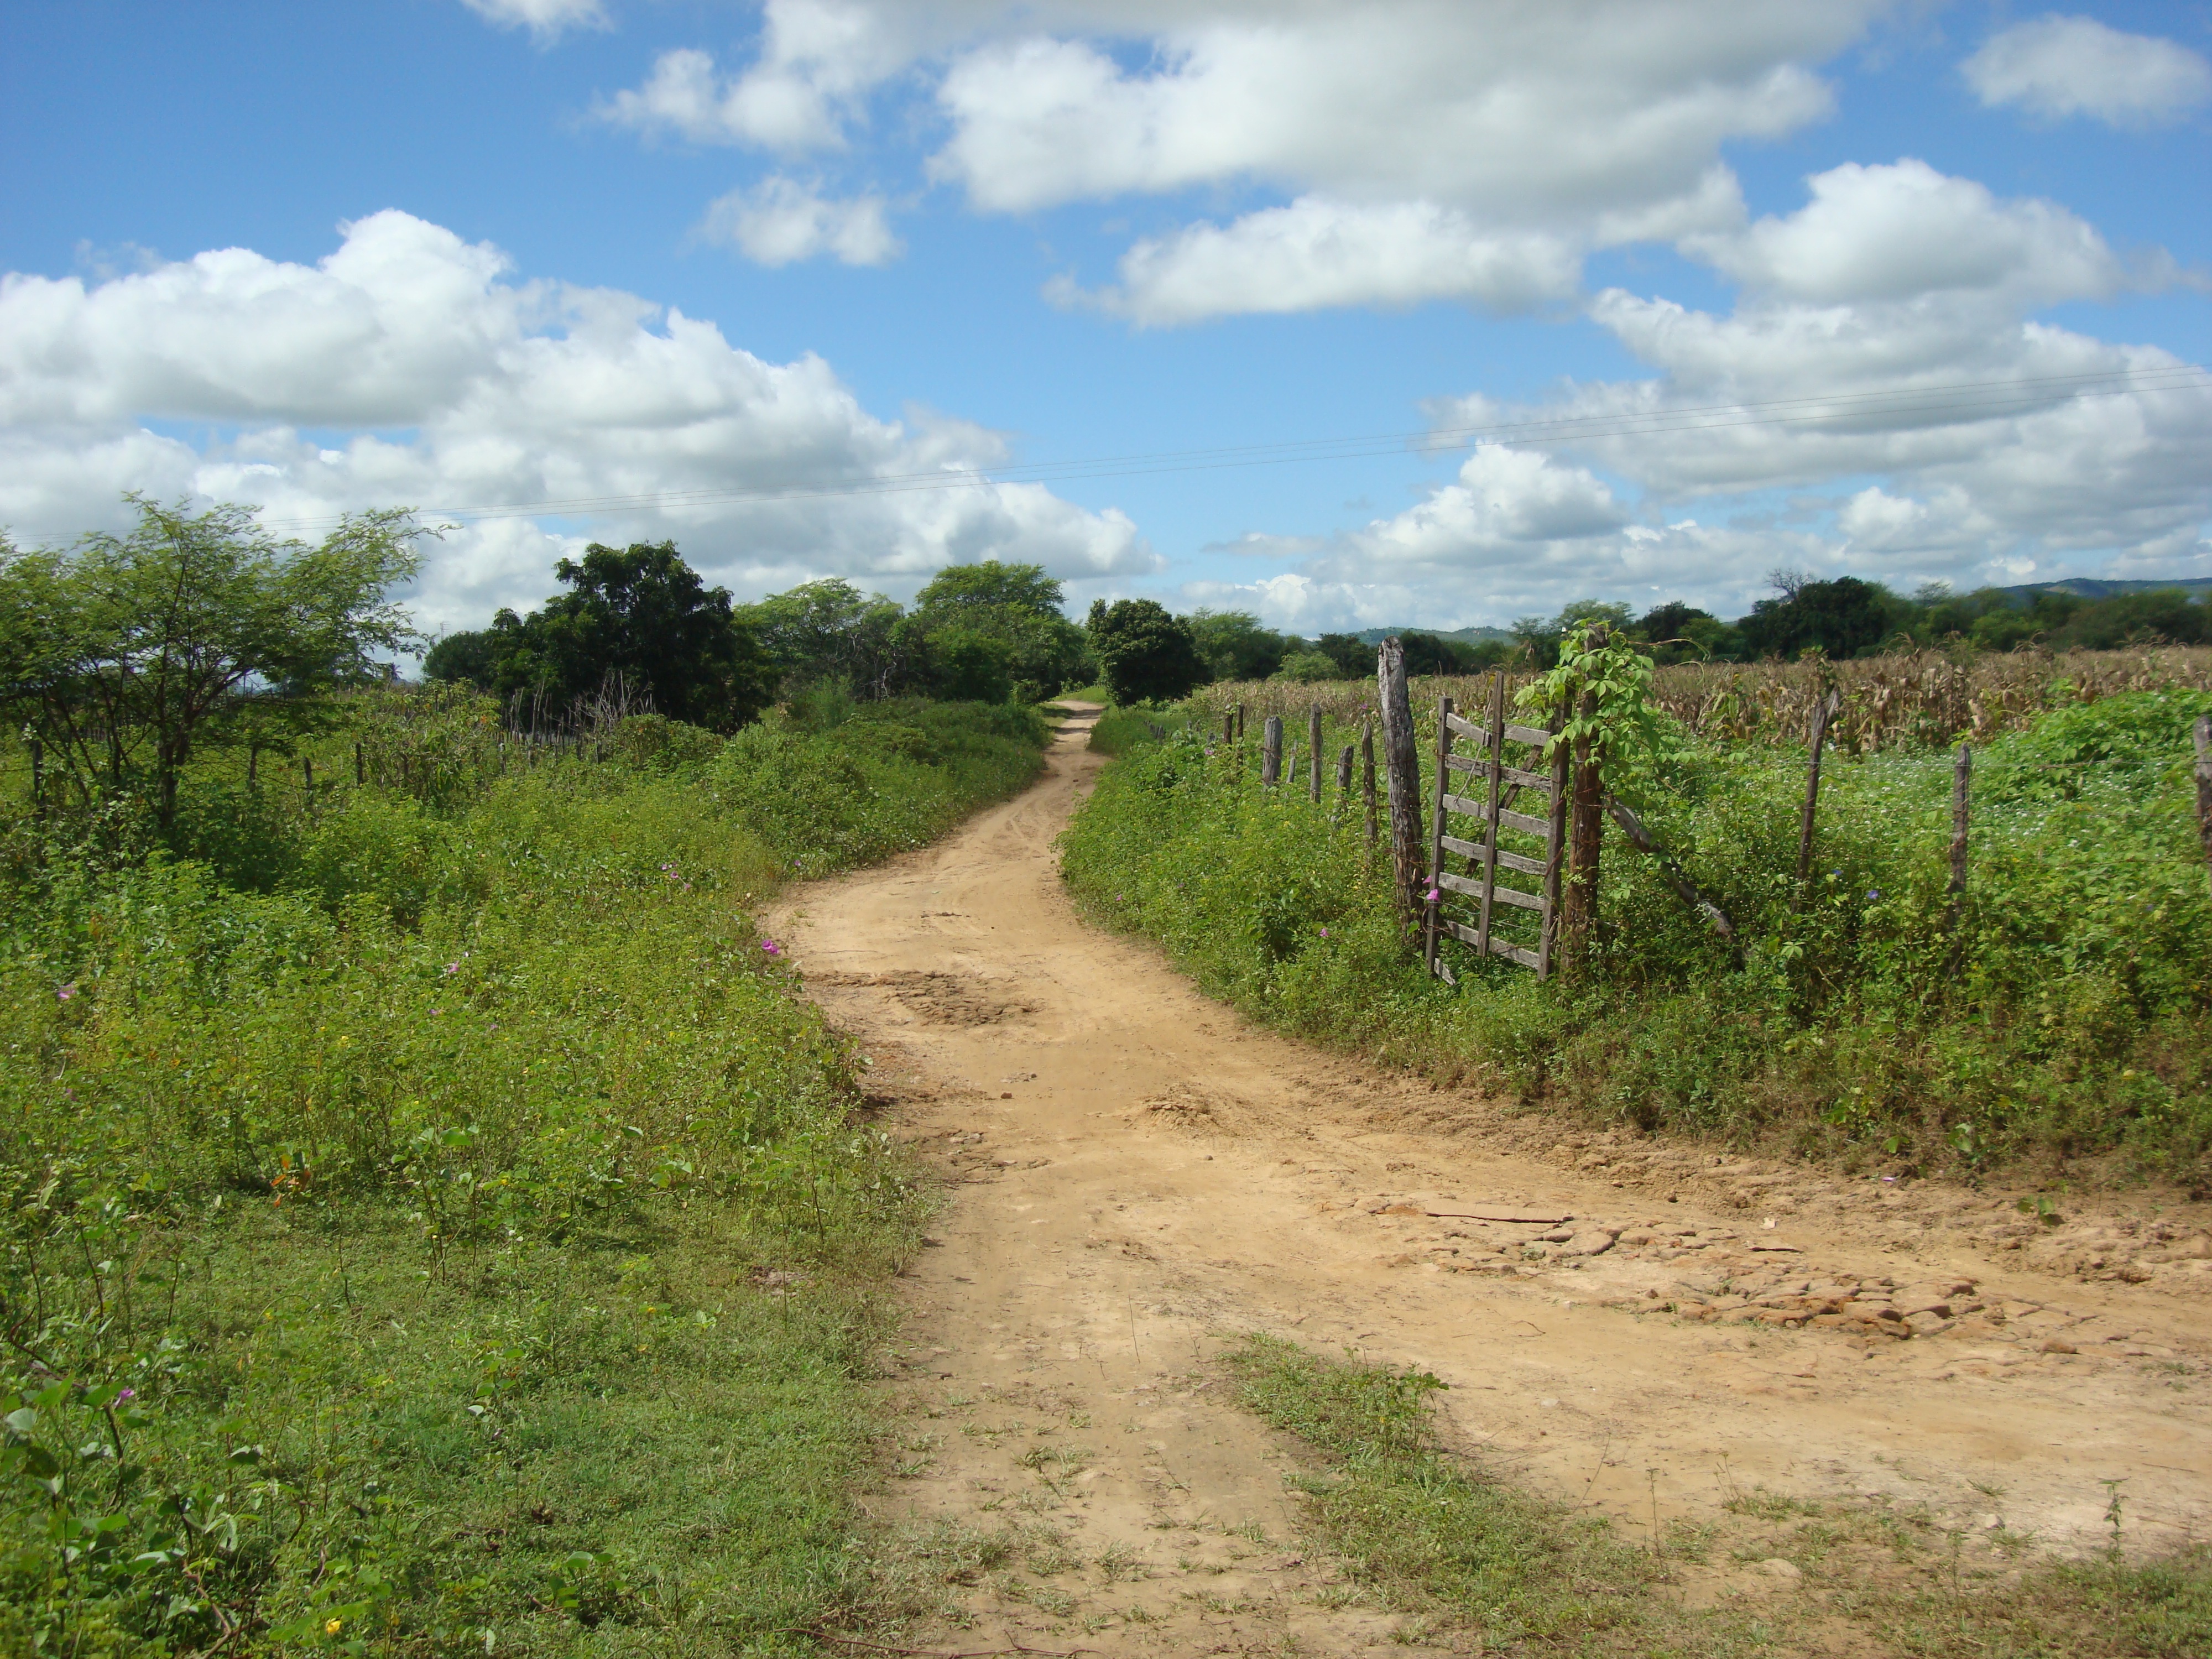
grass, road, trail, field, meadow, prairie, hill, dirt road, rural, pasture, soil, agriculture, waterway, plain, grassland, infrastructure, plateau, habitat, ecosystem, rural area, natural environment, land lot, uira na pb